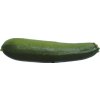
Label: green_zucchini